Jonquel Jones

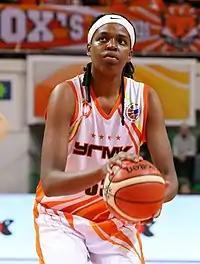
Jones with UMMC Ekaterinburg in 2019.

In 2018, Jones would have a reduced role on the team despite her success from last season. She started in 16 of the 34 games played but would still effective for the Sun both in the starting lineup and off the bench. By the end of the season, Jones won the WNBA Sixth Woman of the Year award. The Sun made it back to the playoffs as the number 4 seed with a 21–13 record, receiving a bye to the second round. However the Sun would lose yet again to the Phoenix Mercury in the second round elimination game by a final score of 96–86.